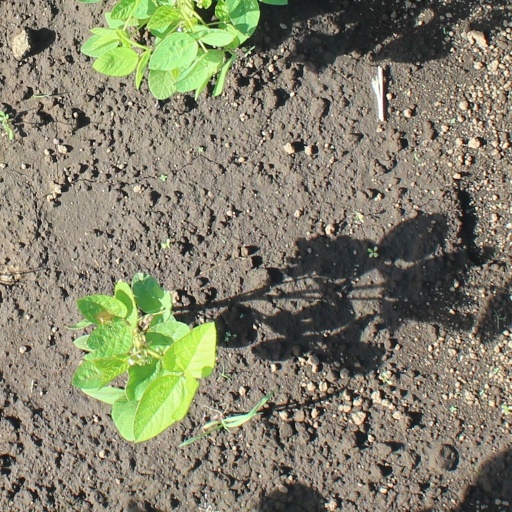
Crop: soybean